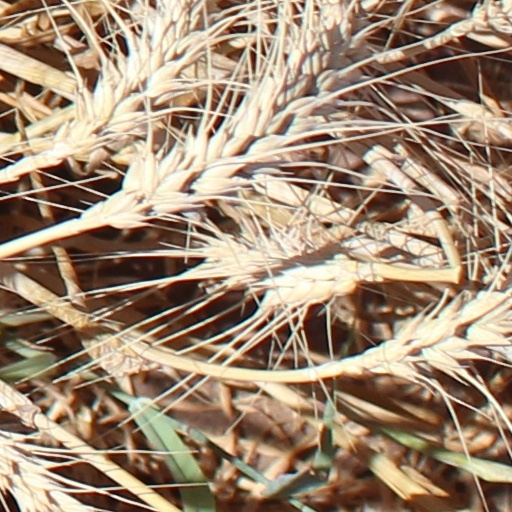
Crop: wheat